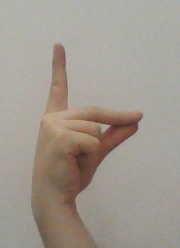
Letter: ta